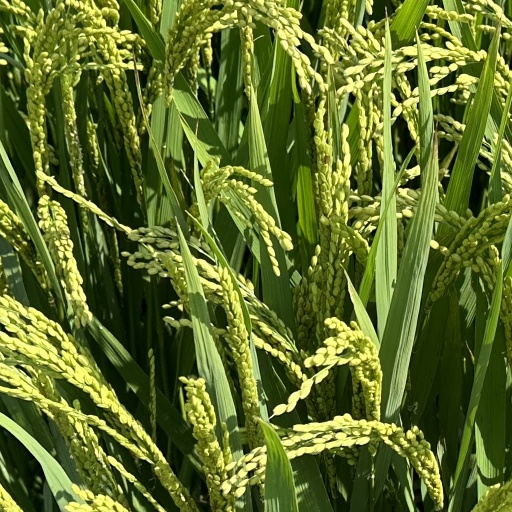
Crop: rice